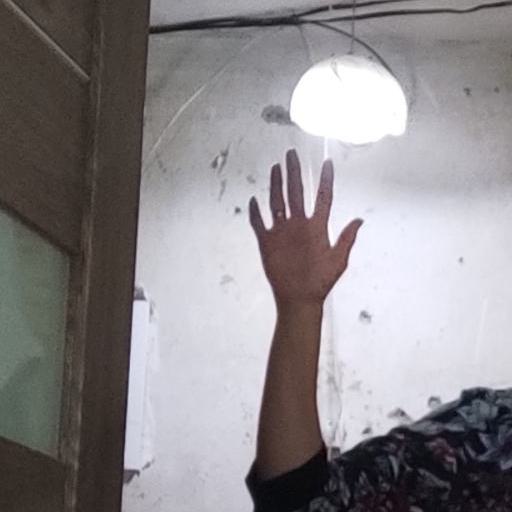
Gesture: palm